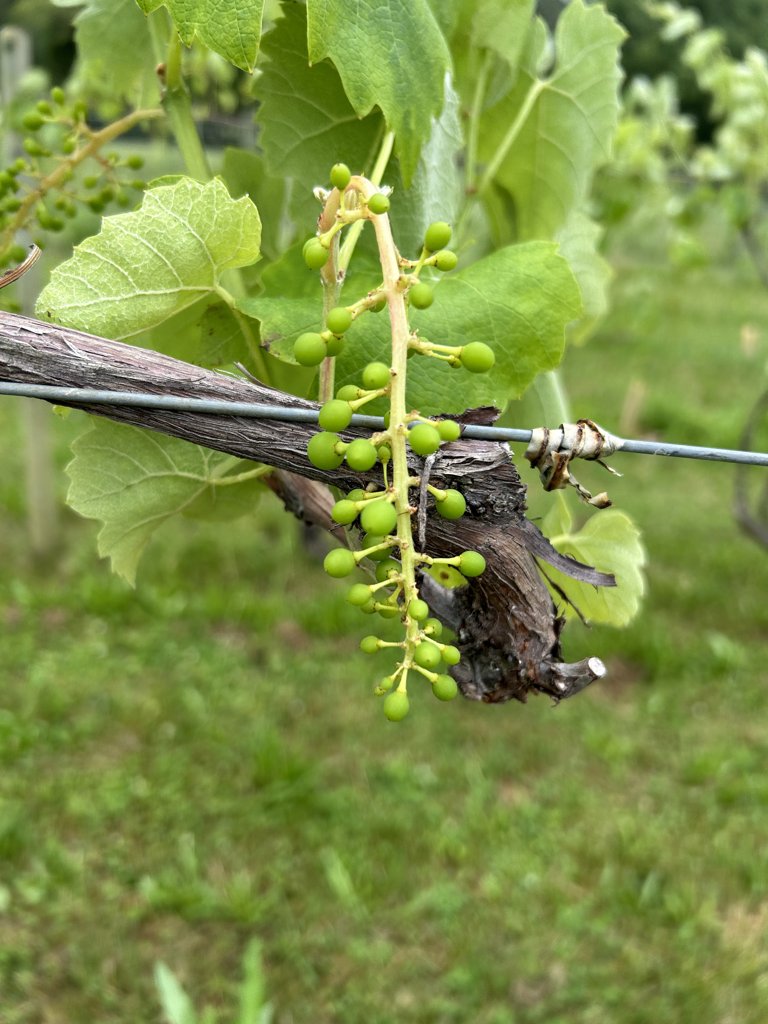
Berries visible: 74
Grape clusters: 2